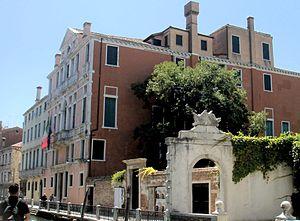
Les Soranzo est une famille patricienne de Venise, et a une origine qui remonte au Gens Superanzia de Rome. Ils s'établirent à Burano, venant d'Altino en 456. Ils entrèrent au Maggior Consiglio en 747. Enrichie de commerce et de banque, la famille donna à la république un doge, Giovanni Soranzo au XIVᵉ siècle, ainsi que divers hommes politiques et hommes d’armes: